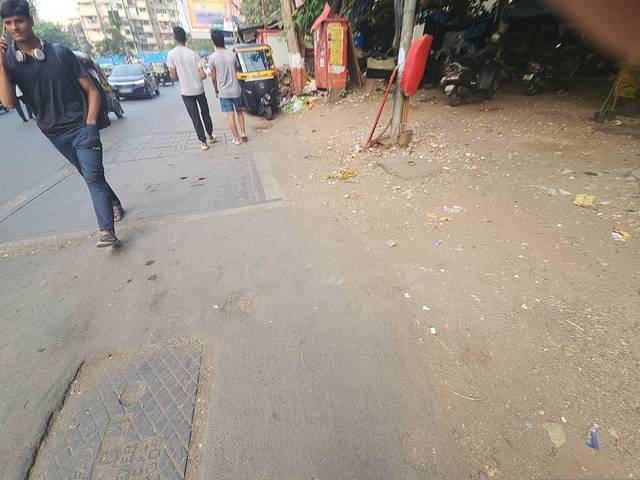
Region: India
Coordinates: 19.212, 72.852